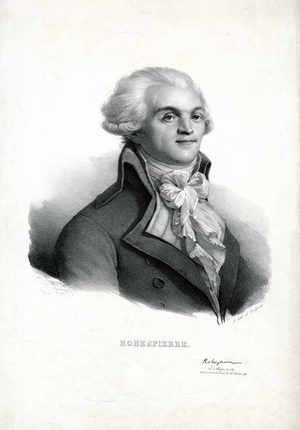
Maximilien de Robespierre. Lithographie de François Séraphin Delpech, reproduite par Henri Grevedon.
Maximilien de Robespierre, ou Maximilien Robespierre, est un avocat et homme politique français né le 6 mai 1758 à Arras et mort guillotiné le 28 juillet 1794 à Paris, place de la Révolution. Il est l'une des principales figures de la Révolution française et demeure aussi l'un des personnages les plus controversés de cette période.